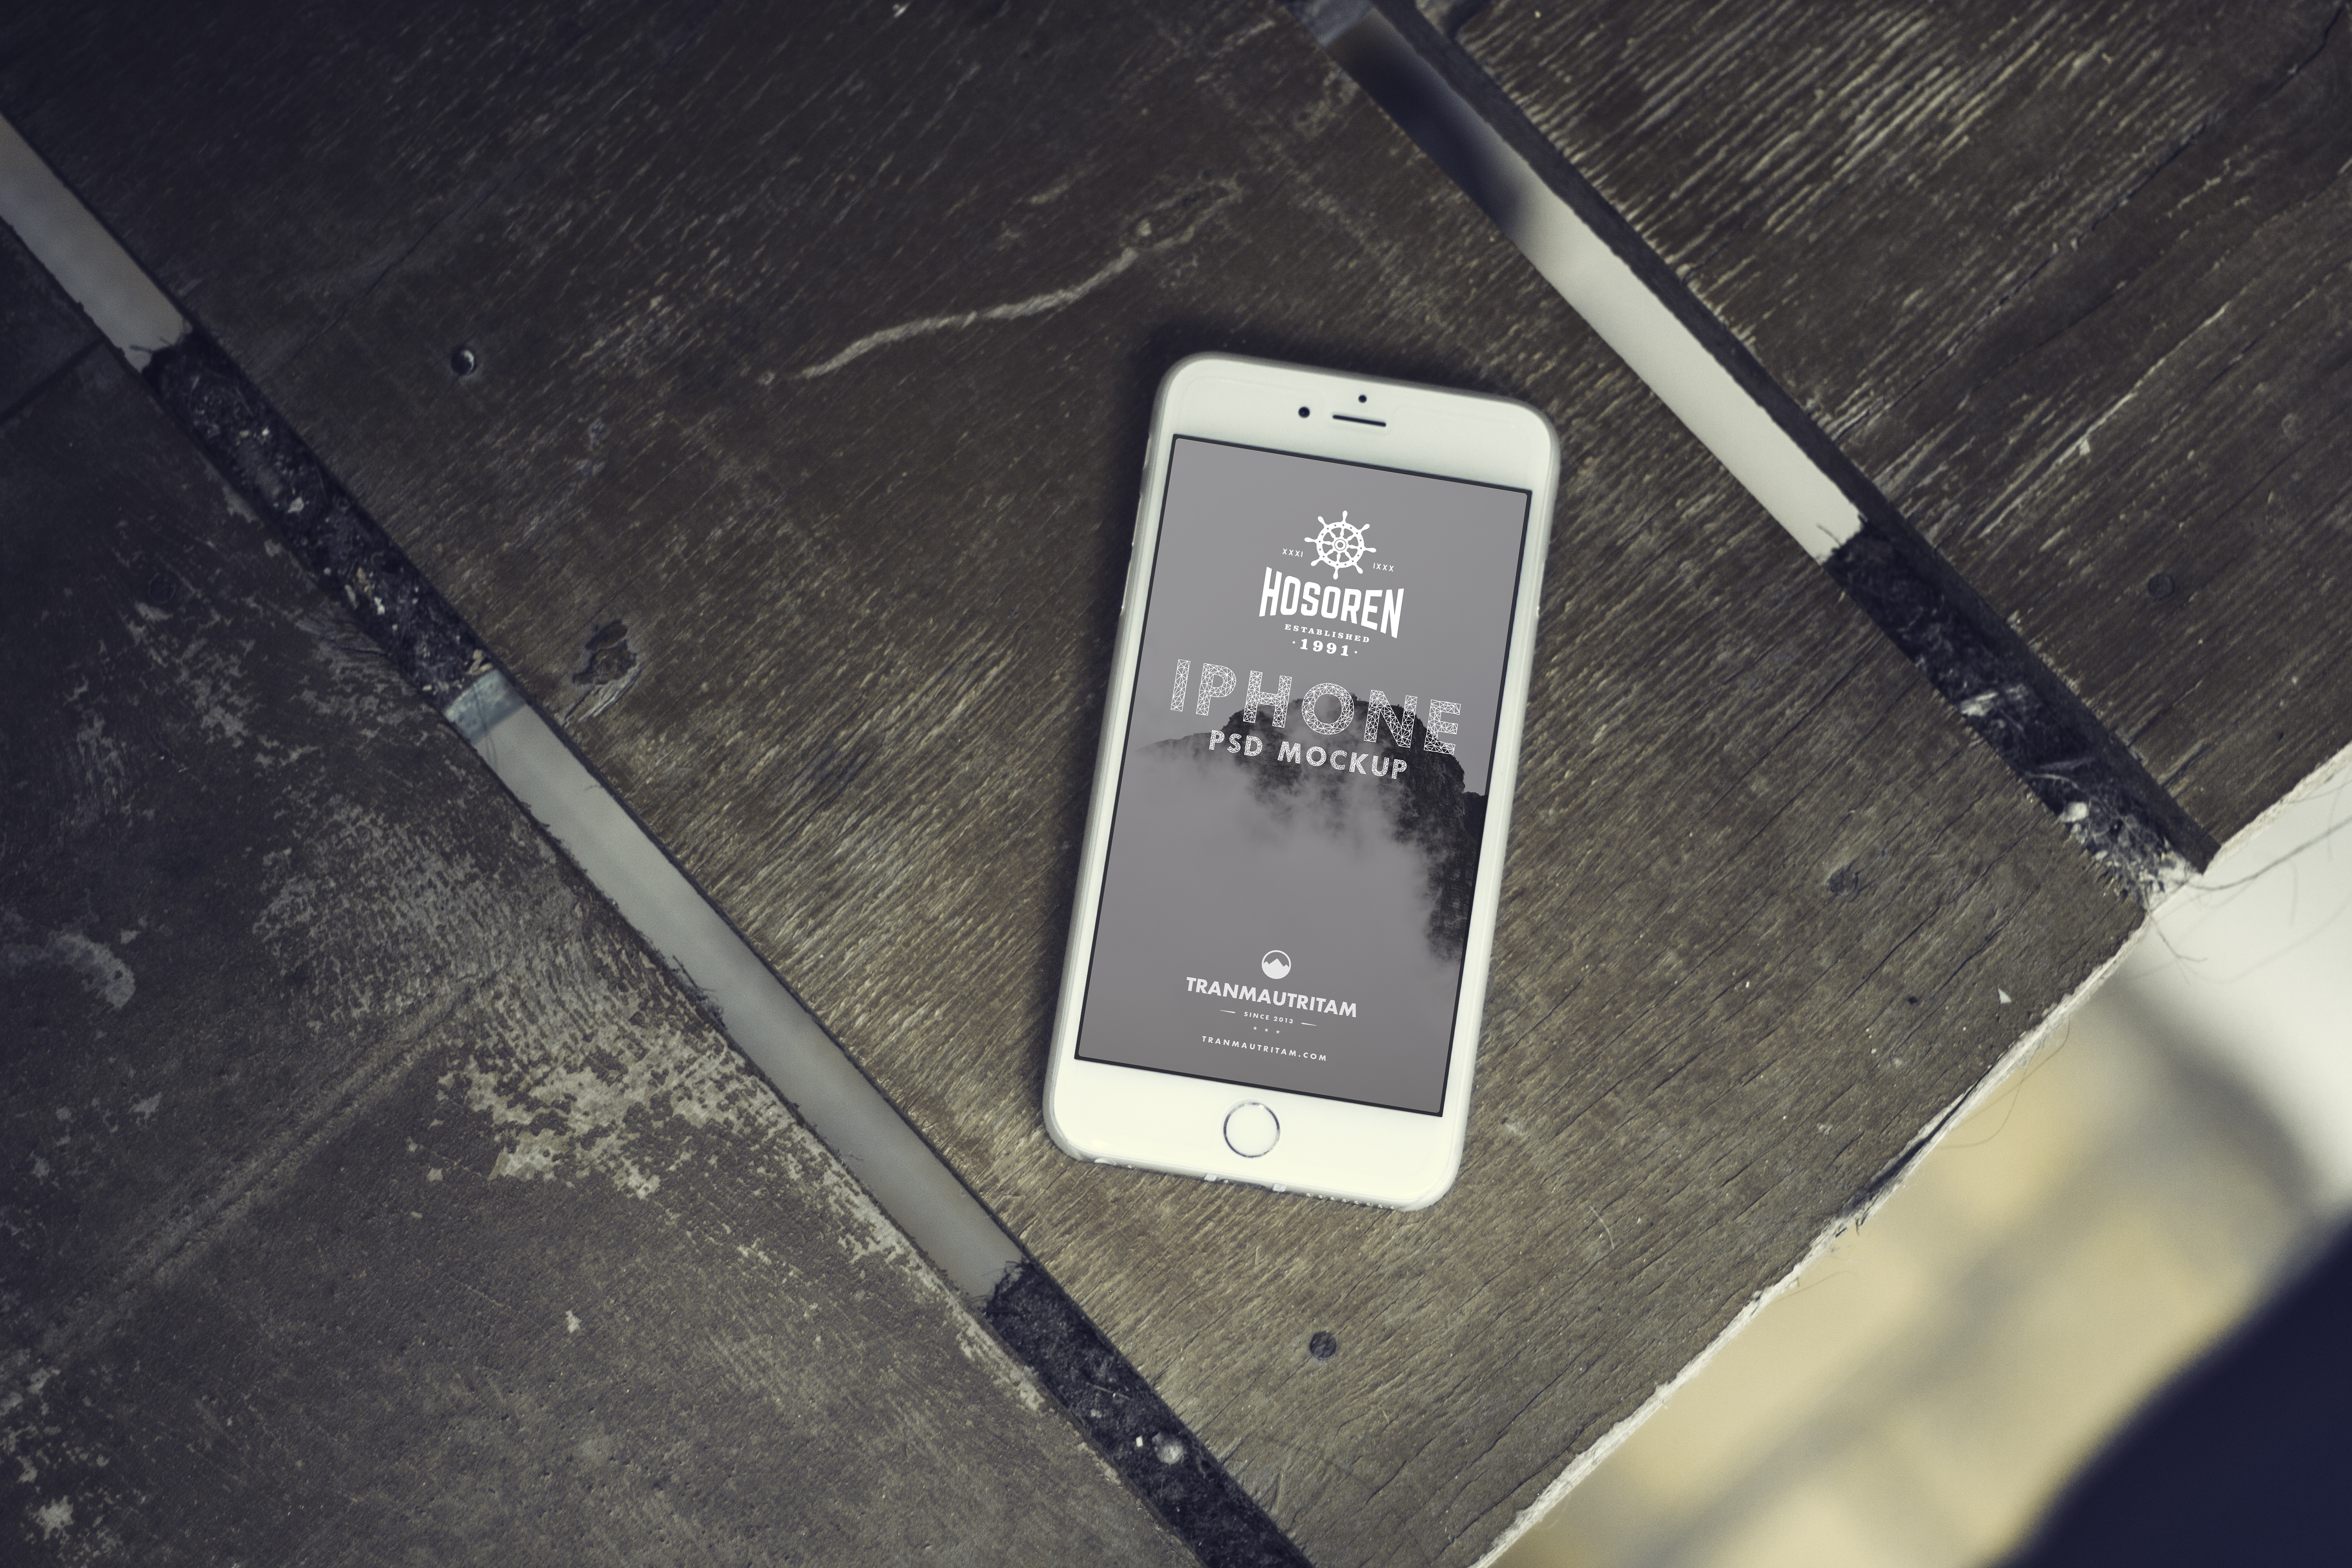
iphone, smartphone, mobile, screen, wood, keyboard, technology, white, phone, telephone, communication, gadget, business, black, mobile phone, electronics, display, call, image, connection, wireless, smart, showing, screenshot, sms, portable communications device